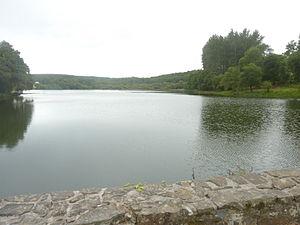
Dirinon
Dirinon [diʁinɔ̃] est une commune du département du Finistère, dans la région Bretagne, en France.